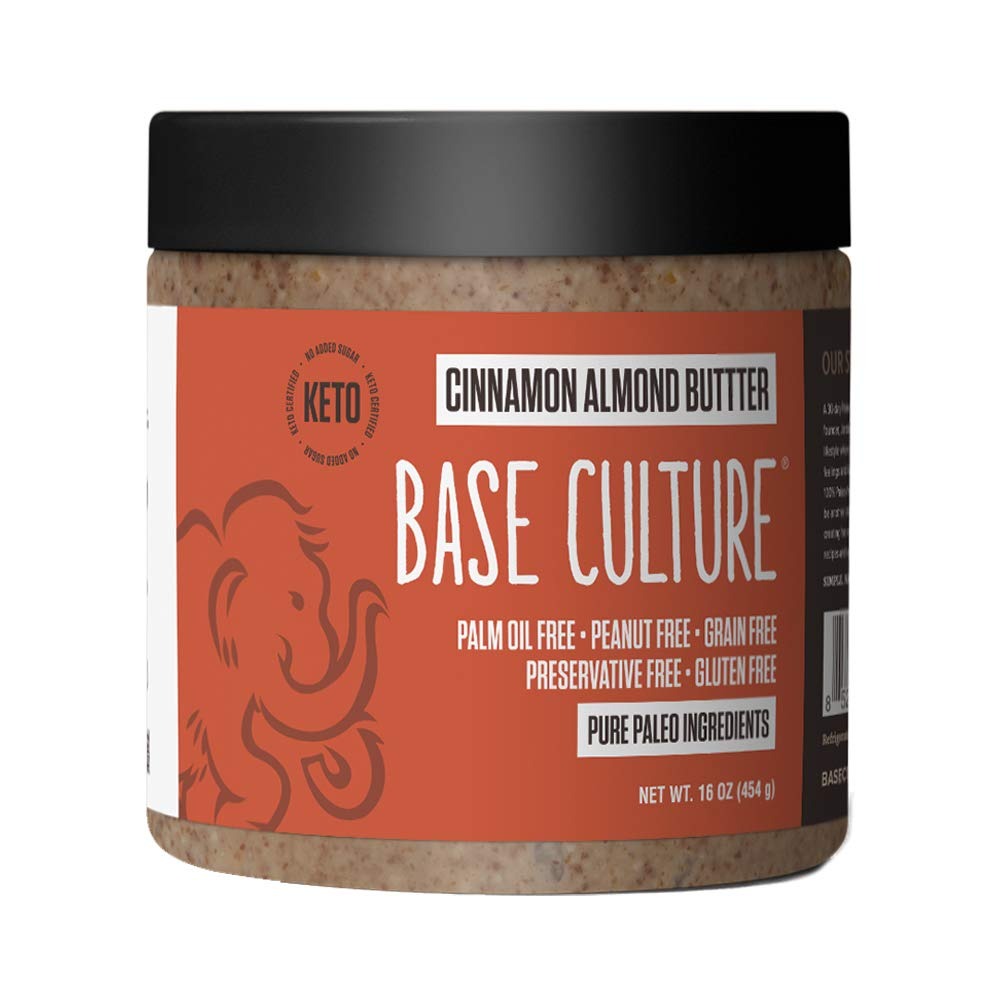
Item Name: Base Culture Almond Butter, Cinnamon | All Natural 100% Paleo Certified, Gluten Free, Grain Free, Non GMO, Dairy Free, Soy Free, Keto Friendly | 16oz, 1 Count
Bullet Point 1: OUR CULTURE: At Base Culture, we believe in the primal integrity of each of our delectable creations. Grain free. Gluten Free. Dairy free. Non-GMO, Soy free. and Paleo Certified. We’ve re-imagined our old favorite treats (brownies and almond butter, anyone?) and regular meal staples, in their purest, healthier form, using only ingredients that fuel our body. And, we’ve worked hard to create an eclectic array of options, so your paleo snacks and indulgences can always feel brand new.
Bullet Point 2: PALEO ALMOND BUTTER: We know that almonds are almost perfect on their own. We love a perfectly salted almond as a quick snack or blended in our paleo protein shake. That’s why we created almond butter with just one main ingredient. So many almond butters out there were causing that same shock factor when we looked at the nutritional label. Why aren’t almonds good enough on their own? What’s the need for the addition of sugars and oils? Base Culture features four distinct flavors - original, cinnamon, maple, and gingerbread - we boast an almond butter that lives up to its name: the purity of
Bullet Point 3: COMMONLY ASKED QUESTIONS: New to the paleo diet? Let us do our best to explain our almond butter. This is 100% Gluten, Grain, Dairy, GMO, and Soy Free. Natural oils will rise to the top of the jar, please stir every time upon opening. There are no added oils or sugars. There are no wheats or grains, or artificial ingredients in any of our items. Contains no peanuts, all our products are made in our own peanut free facility located in Clearwater, FL. All products are certified Non-GMO and Gluten Free. Lastly, we are a woman owned business certified by WBENC.
Bullet Point 4: HOW TO STORE ALMOND Butters: We HIGHLY recommend storing our almond butters in the refrigerator. Our almond butters are created with only 100% all-natural ingredients and ZERO preservatives to provide you with the best gluten free snack option possible. Without preservatives the average shelf life is shortened. In the freezer it will last up to 9 MONTHS and in the fridge it will last 2 WEEKS. PLEASE GET THE PRODUCT TO A COLD PLACE AS SOON AS YOU RECEIVE YOUR PACKAGE, so you can enjoy it for a longer period of time! Because our products are made from seeds and nuts, you do not have to worry abo
Bullet Point 5: YOU COME FIRST: Bottom line, we want you to be happy. You have absolutely no need to worry about getting an unsatisfactory product. We promise to return your money or send a replacement if you are not happy with your purchase. Just reach out and let us know how we can make your experience as great as it can possibly be!
Value: 16.0
Unit: Ounce

Price: 17.24